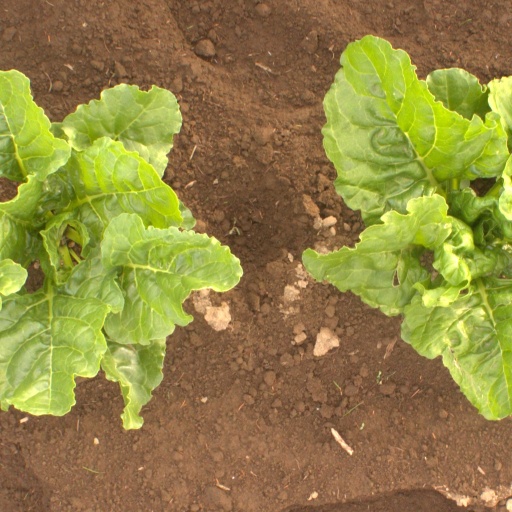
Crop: sugar beet